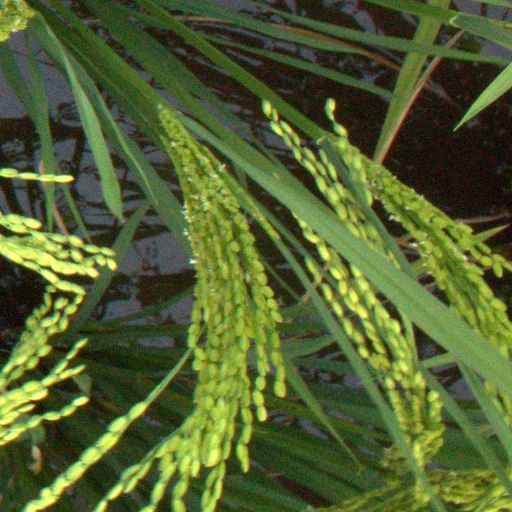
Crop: rice